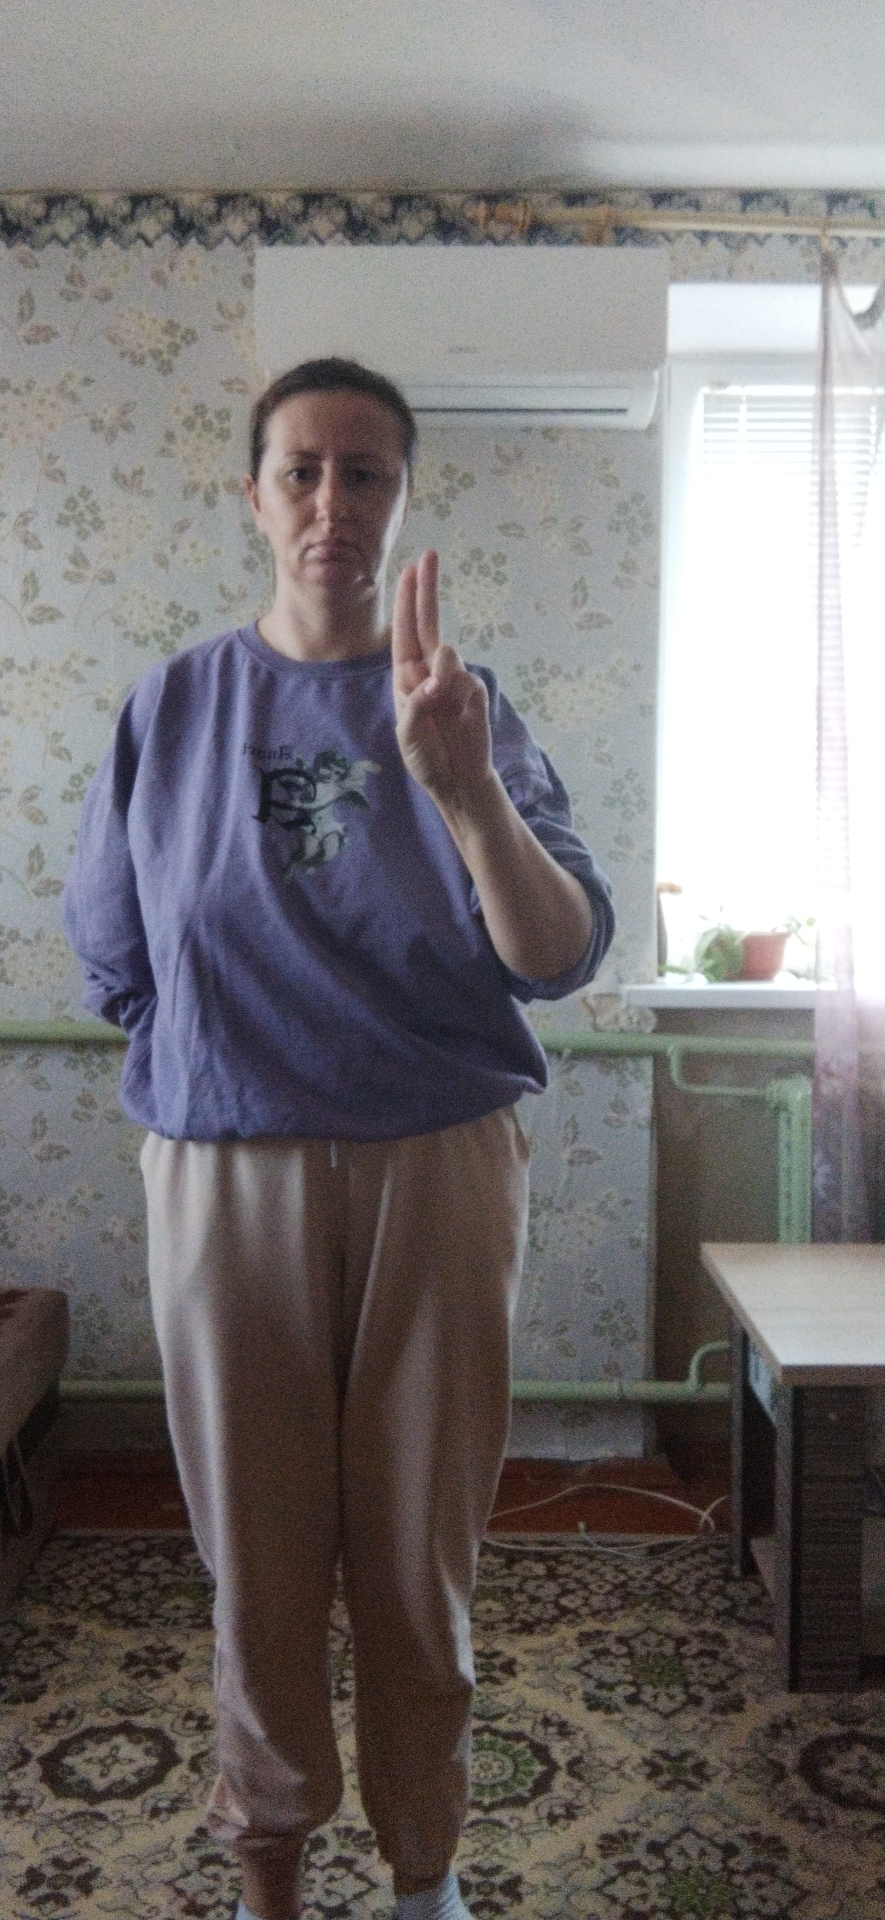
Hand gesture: two_up